Protests in Canada against the Sri Lankan civil war

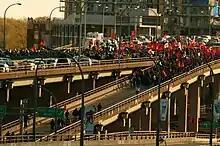
Protesters blocking vehicular traffic on the Gardiner Expressway on 10 May 2009

On 10 May, an immediate vigil and protest was launched in light of international reports of the shelling of Tamil civilians in the Sri Lanka Army-declared safe zone in which 378 civilians had been killed, while protesters claimed it to be nearly 3,000. The protest began on Spadina Avenue but abruptly spread past police cordons onto the Gardiner Expressway, a busy freeway in the city, bringing all vehicular traffic to a halt. The protesters, including women and children in strollers, said they would not stop blocking the Gardiner Expressway until they met with a representative from Premier Dalton McGuinty's office and got a promise for a clear course of action to stop the civil war in Sri Lanka. Police subsequently shut down the Gardiner Expressway and Toronto's Don Valley Parkway, causing heavy traffic congestions throughout other Toronto streets and highways.